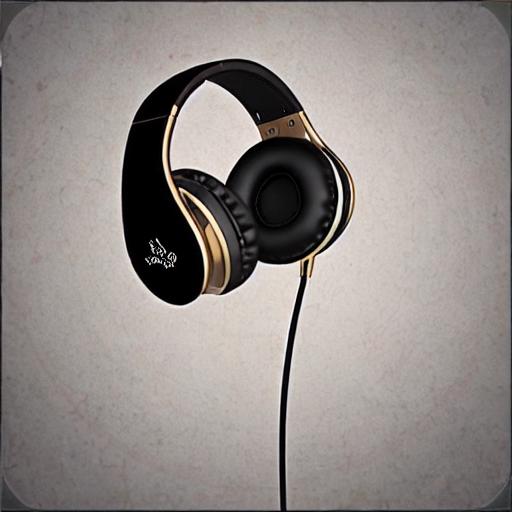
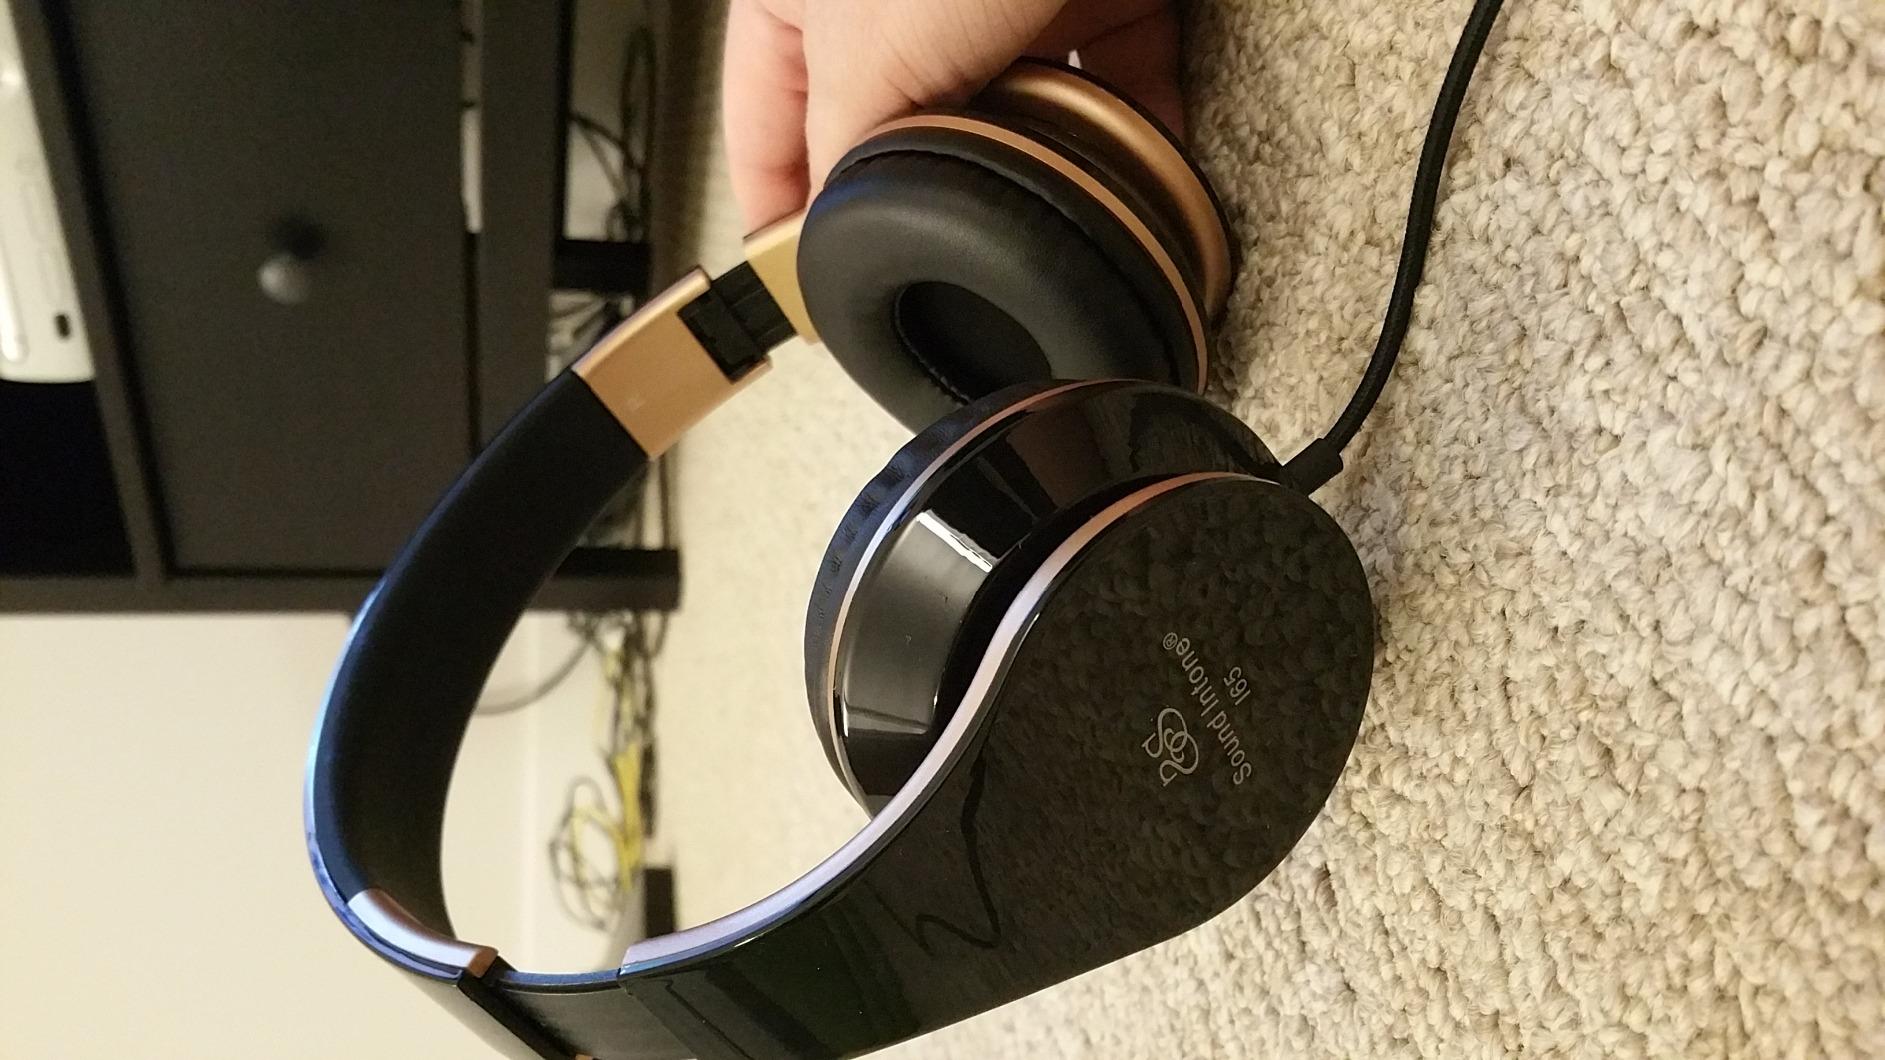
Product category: headphones
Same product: no